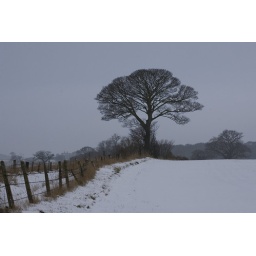
tree in field 2